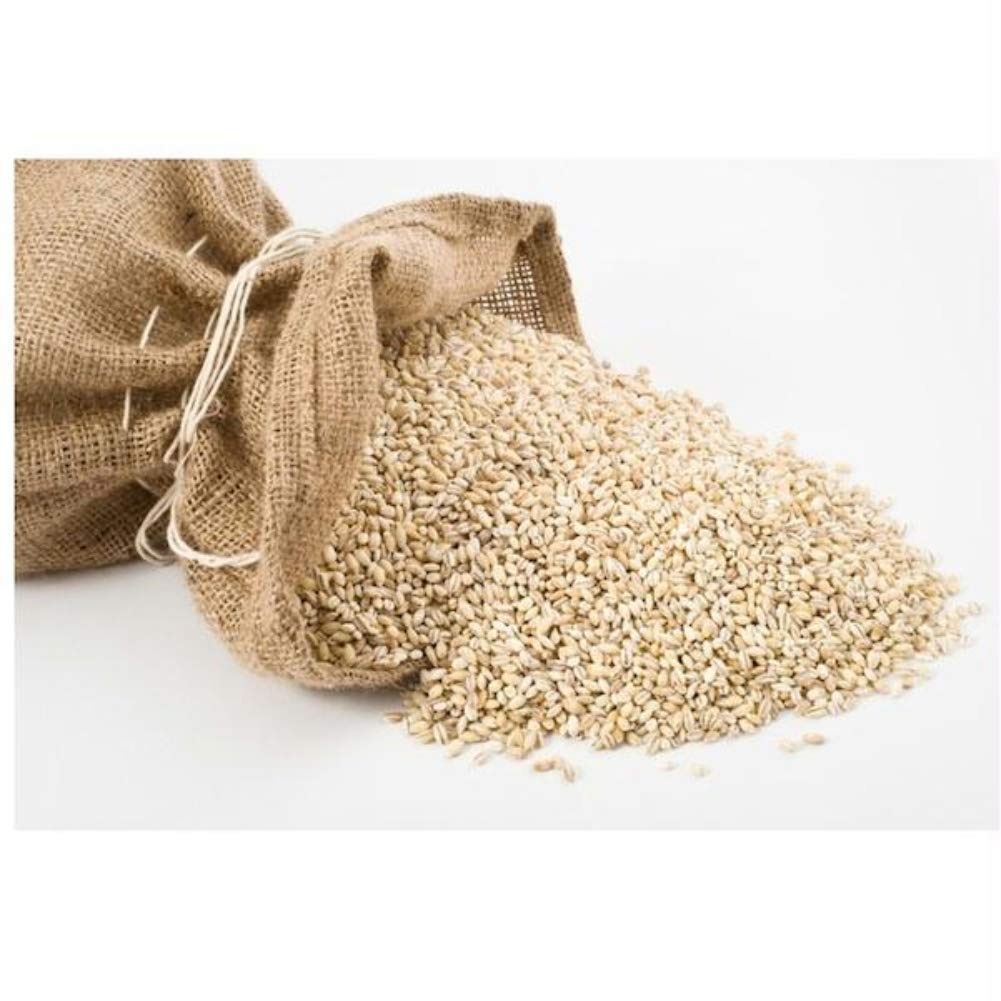
Item Name: Bulk Grains 100% Organic Pearled Barley - Single Bulk Item - 25LB
Product Description: Organic Pearl barley refers to covered barley that has been processed to remove the tough inedible outer hull and then pearled or polished. Pearl barley (in the kernel form) is a versatile ingredient that lends itself to many recipes. It may be cooked and served as a side dish similar to rice or couscous. It may also be used as an ingredient to add healthful fiber, chewy texture and nutty flavor to soups, stews, casseroles, salads, pilafs and fillings. Kosher. Ingredients: Pearled barley. Note: * N/A: We are sorry, but Trans-Fat detail is not available at this time. NOTE : All product information on this website is provided by the product manufacturer and is believed to be current. However, OrganicDirect does not guarantee the completeness or accuracy of this information. For the most complete and accurate product data, we suggest you contact the product manufacturer. <p>(Note: This Product Description Is Informational Only. Always Check The Actual Product Label In Your Possession For The Most Accurate Ingredient Information Before Use. For Any Health Or Dietary Related Matter Always Consult Your Doctor Before Use.)</p>UPC: 026938182502 U
Value: 400.0
Unit: Fl Oz

Price: 85.835